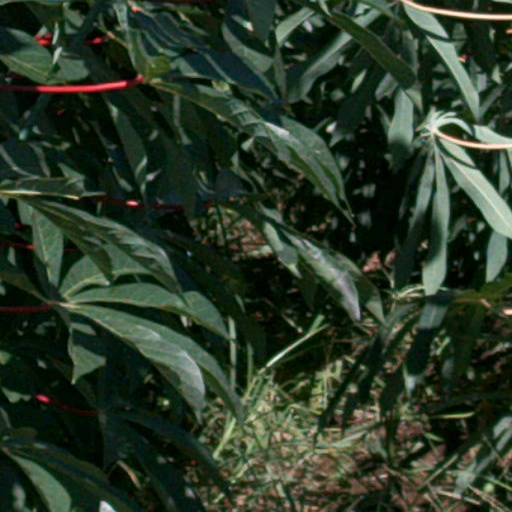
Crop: cassava